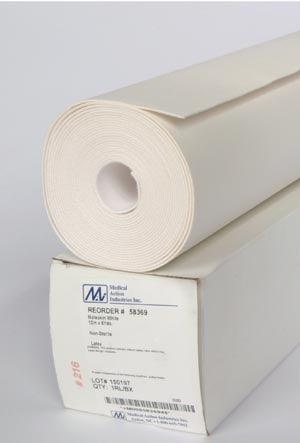
Moleskin, Beige, 12" x 5 yds, Water Repellent, Adhesive Backed, 1/bx
Usually ships in 5-7 business days
Brand: Medical Action Industries
Category: Business & Industrial > Medical > Medical Supplies > Ostomy Supplies